Toyota AR engine

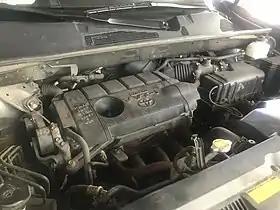
Toyota "1AR-FE" engine

The AR engine family is an Inline-4 piston engine series by Toyota, first introduced in 2008 for the RAV4, and subsequently for the Highlander, Venza, Camry and Scion tC.